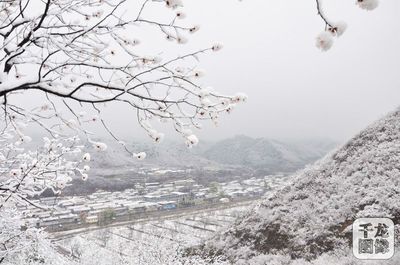
Weather: snow or frosty